List of Black Sails characters

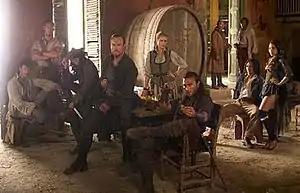
Cast of "Black Sails" in Season 1, from left to right: Toby Schmitz (Jack Rackham), Tom Hopper (Billy Bones), Clara Paget (Anne Bonny), Toby Stephens (Flint), Hannah New (Eleanor Guthrie), Zach McGowan (Charles Vane), Mark Ryan (Hal Gates), Hakeem Kae-Kazim (Mr. Scott), Luke Arnold (John Silver) and Jessica Parker Kennedy (Max)

"Black Sails" is an American dramatic adventure television series set on New Providence Island and a prequel to Robert Louis Stevenson's novel "Treasure Island". The series was created by Jonathan E. Steinberg and Robert Levine for Starz and debuted online for free on YouTube and other various streaming platform and video on demand services on January 18, 2014. The debut on cable television followed a week later on January 25, 2014. Steinberg is executive producer, alongside Michael Bay, Brad Fuller and Andrew Form, while Michael Angeli, Doris Egan, and Levine are co-executive producers.